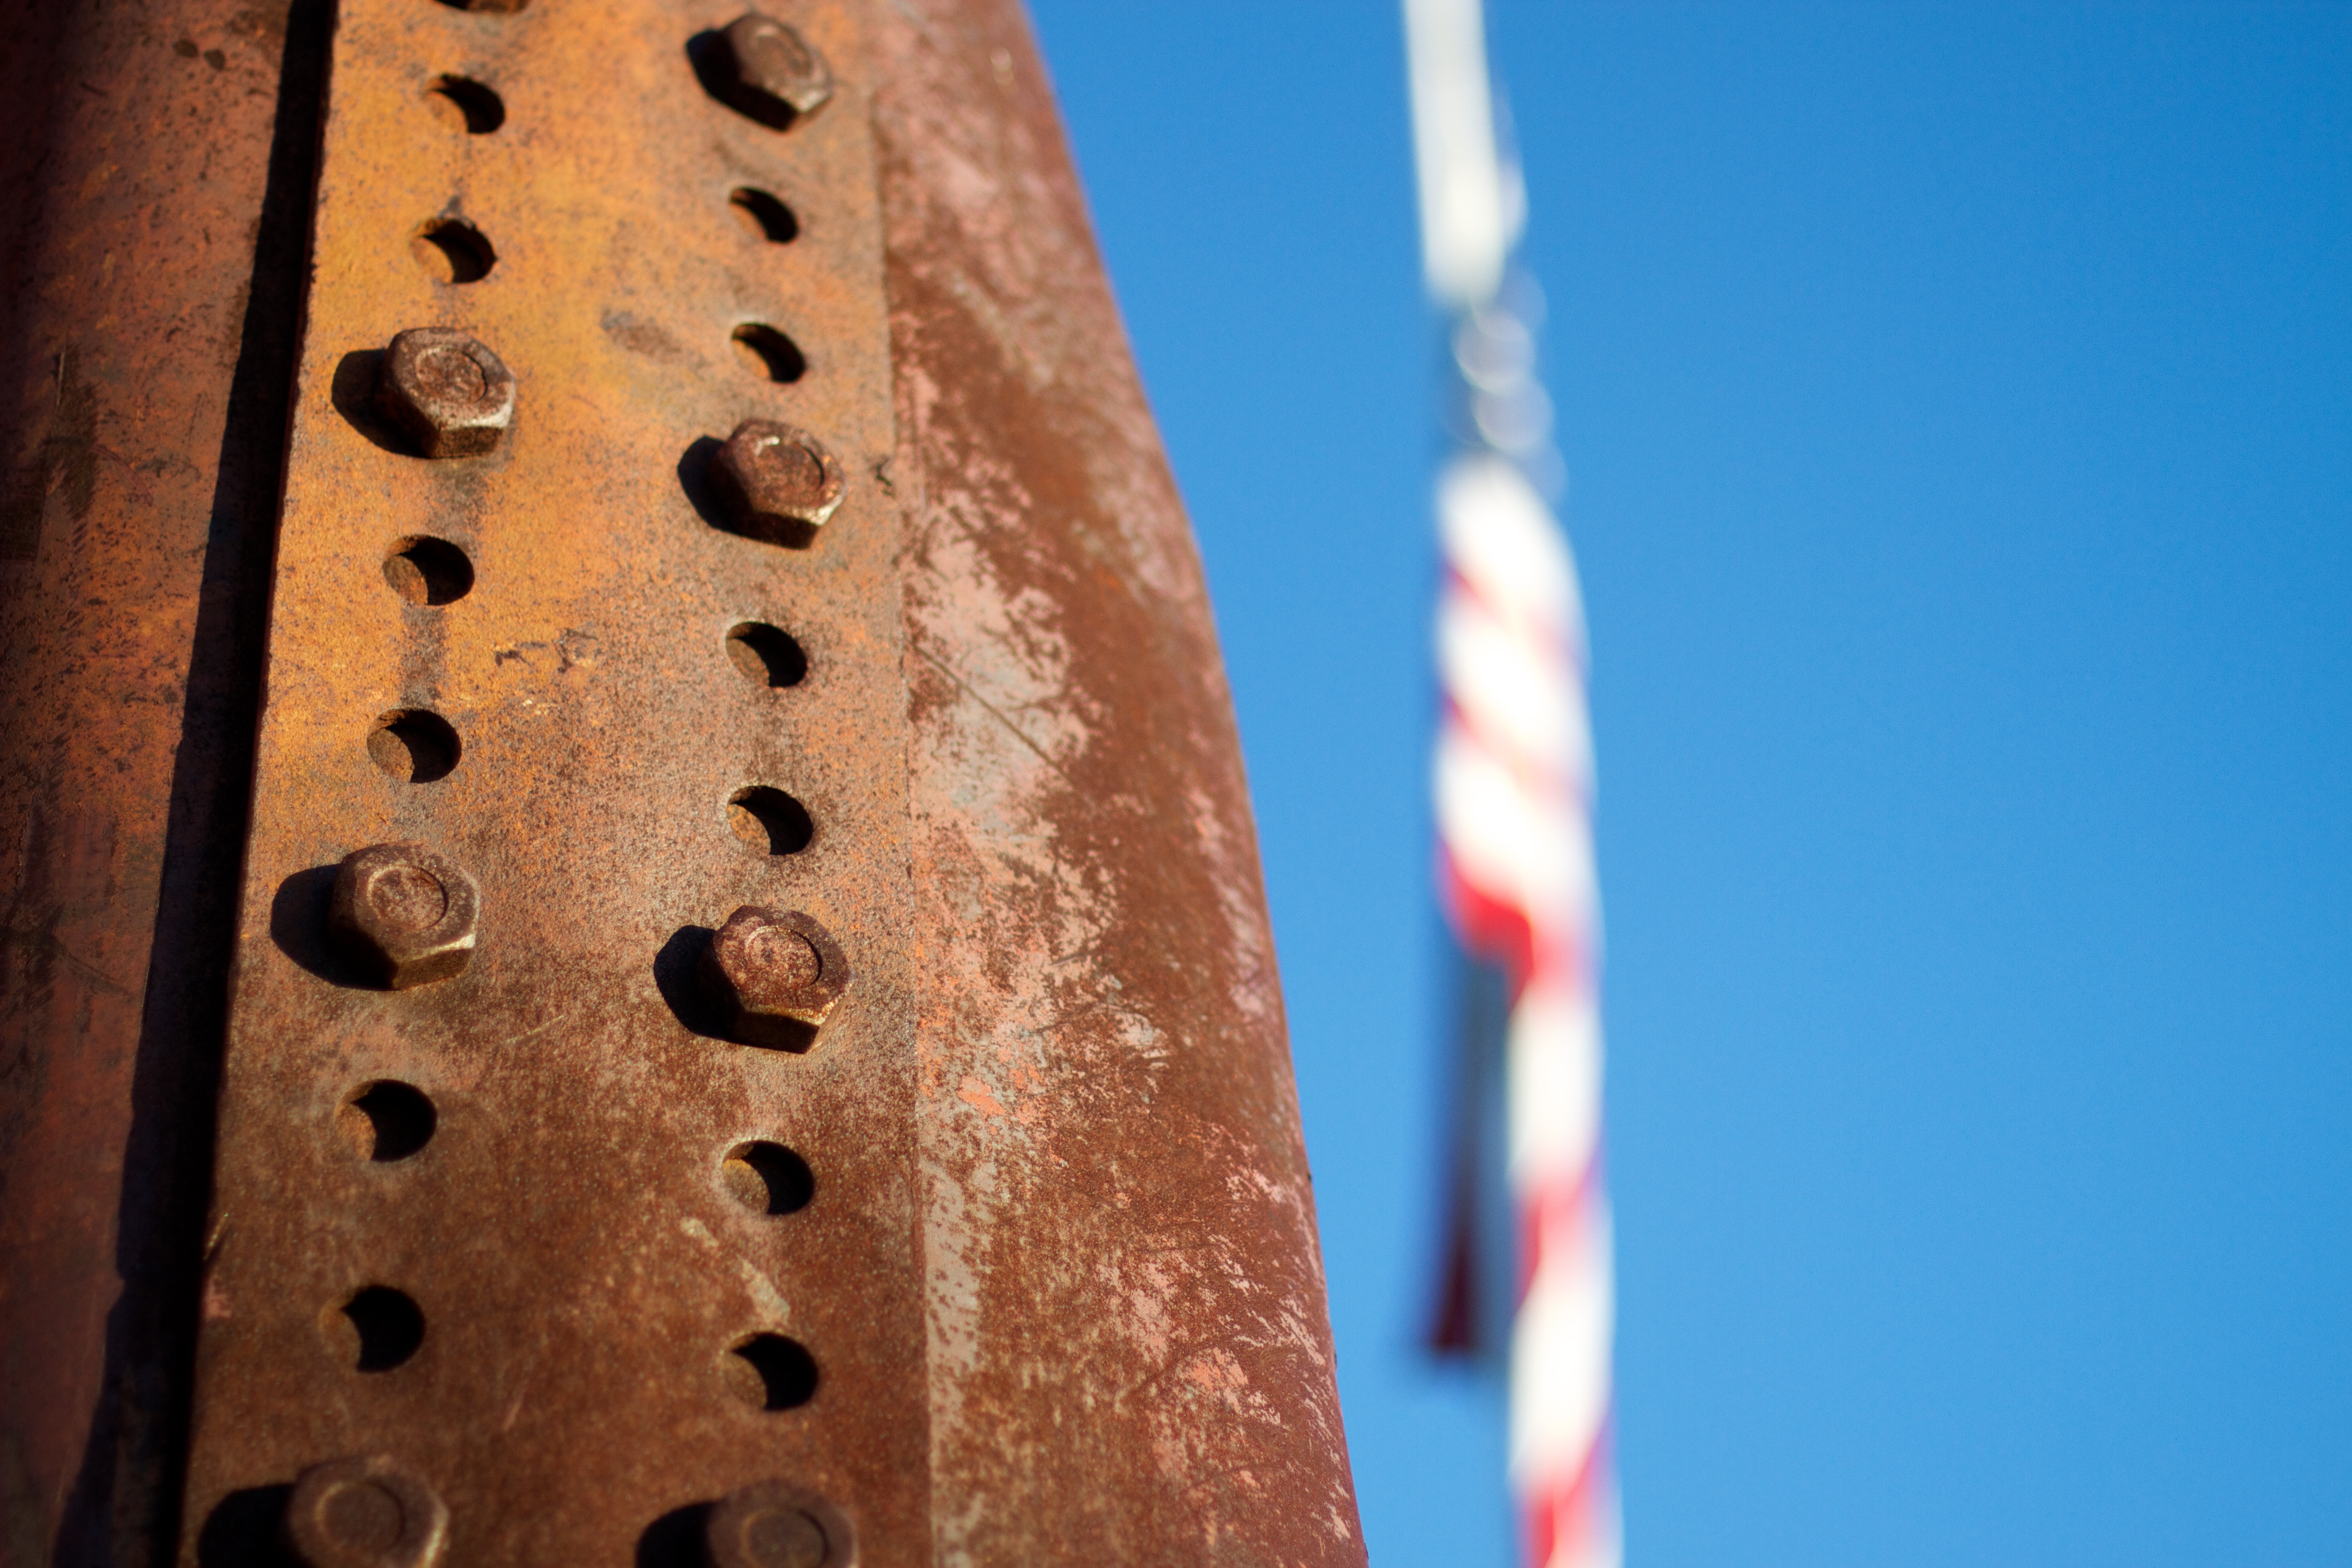
red, mast, close up, temple